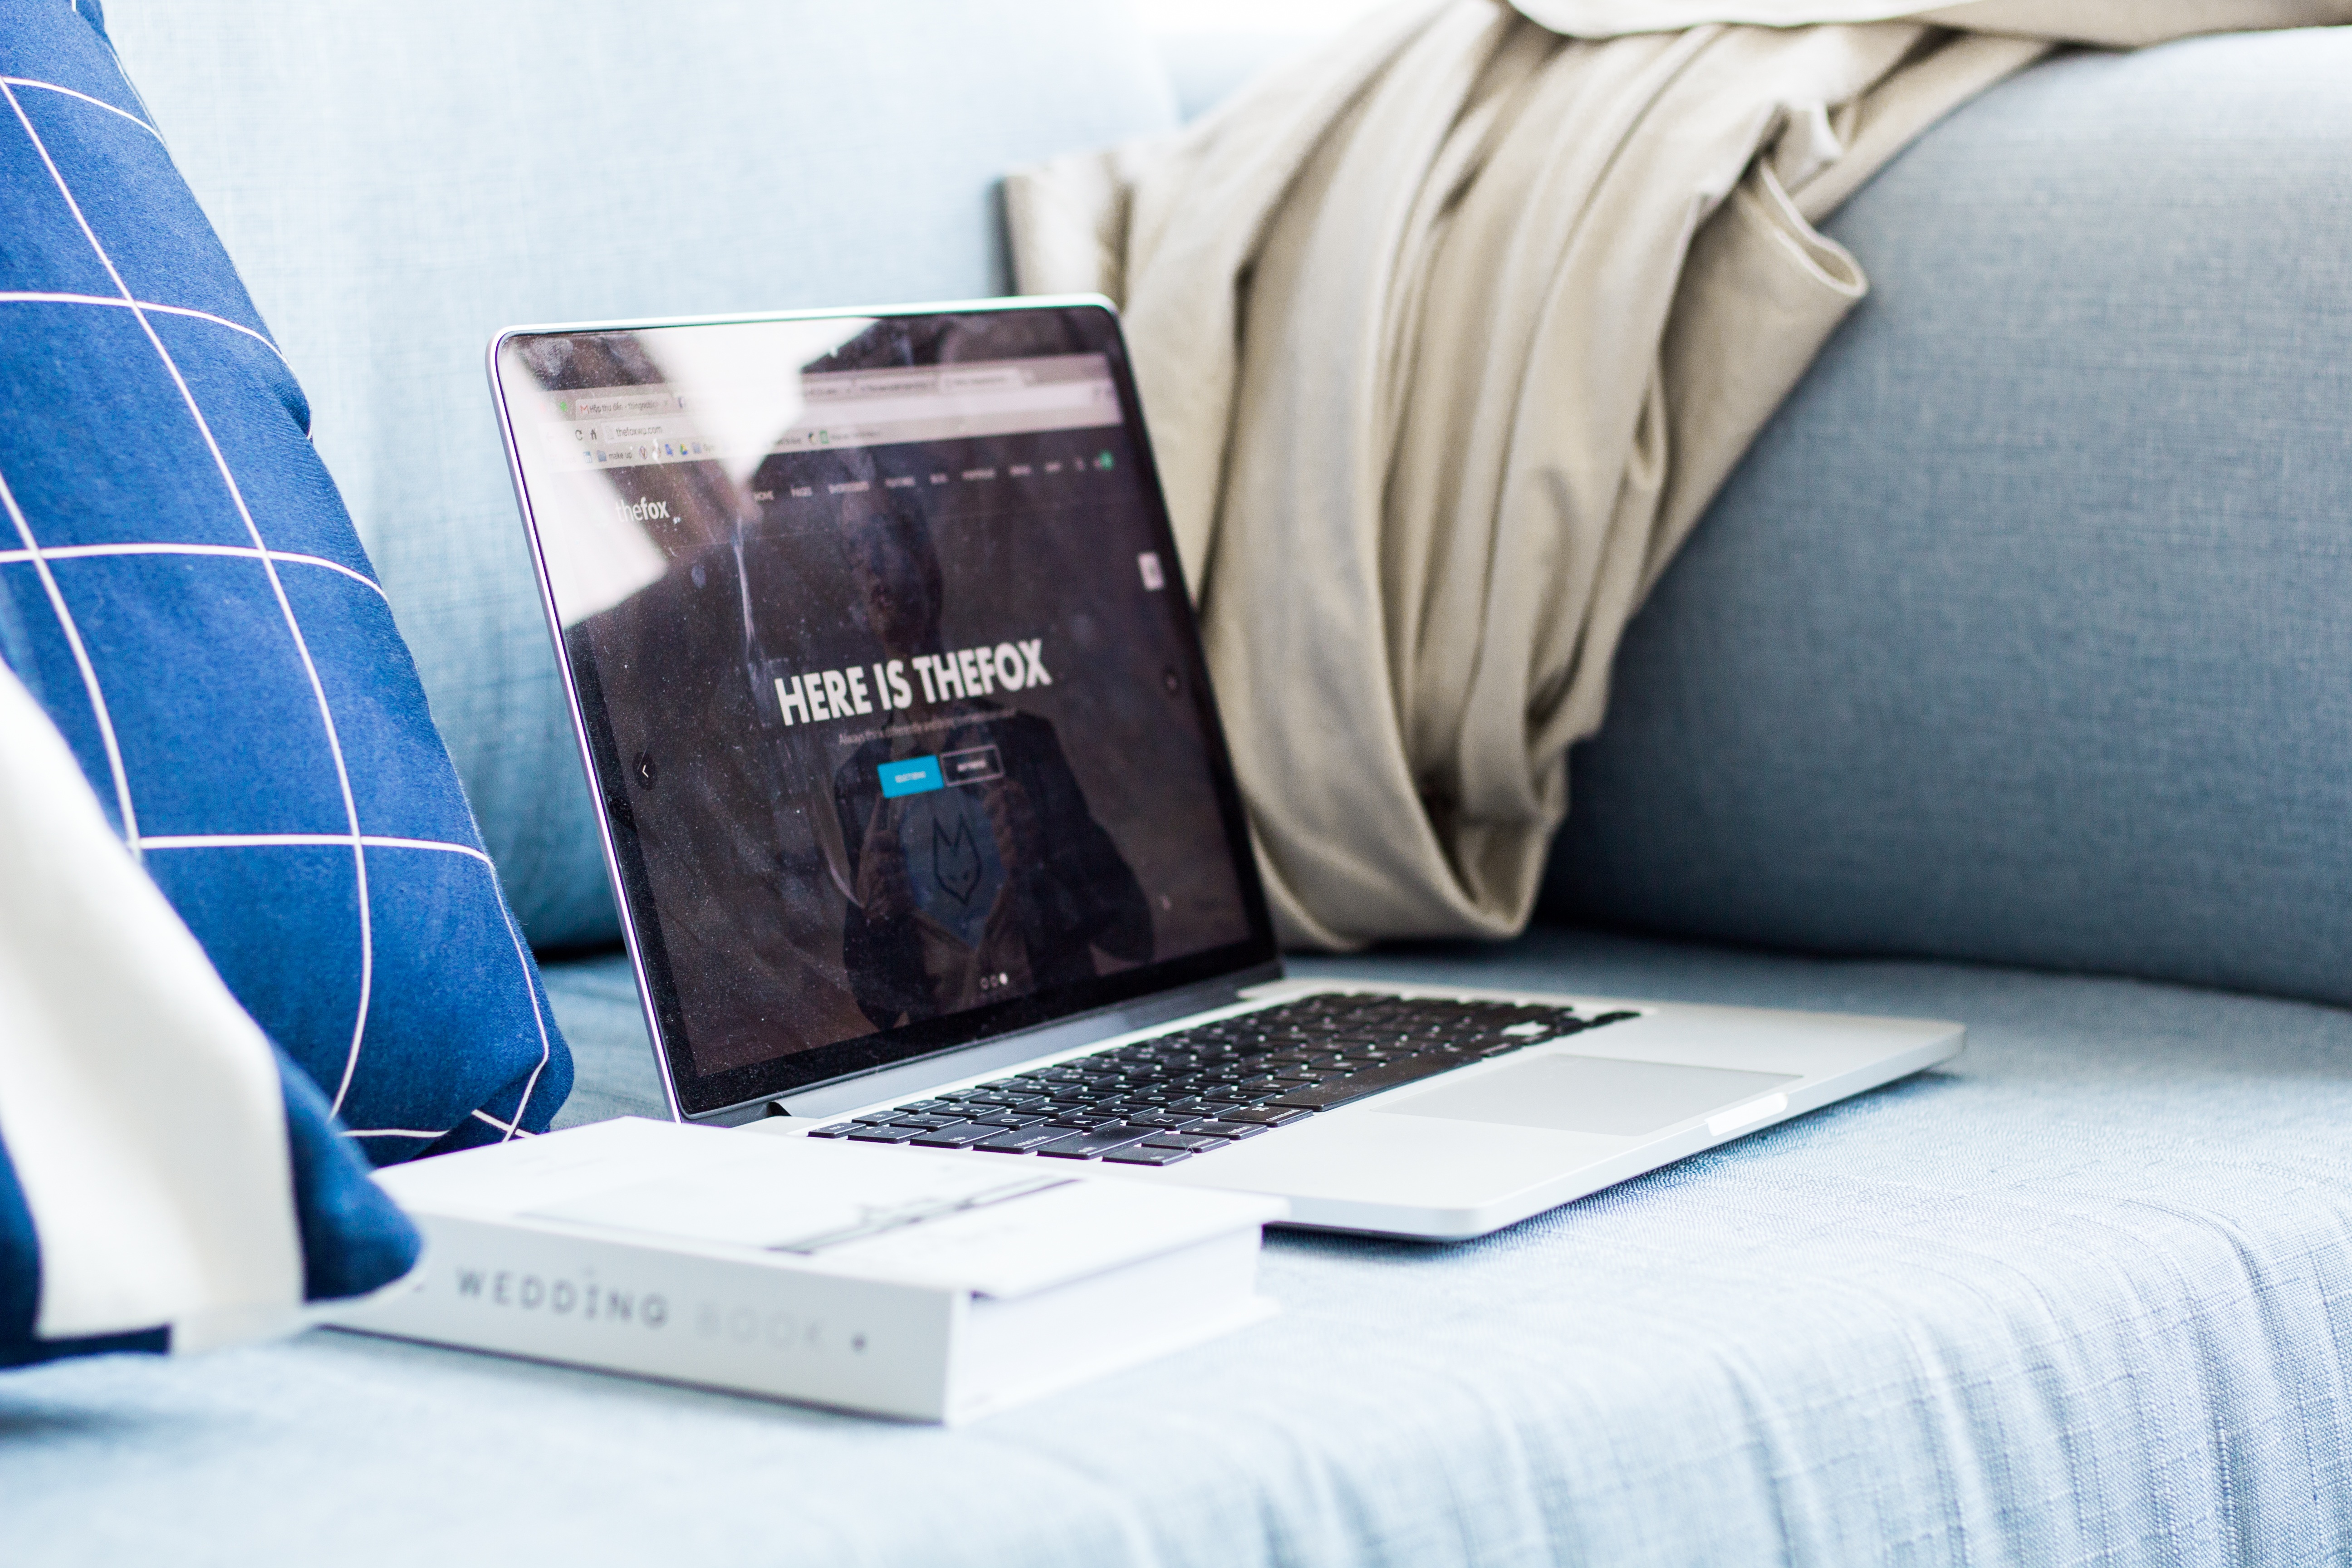
blue, furniture, brand, product, design, bed